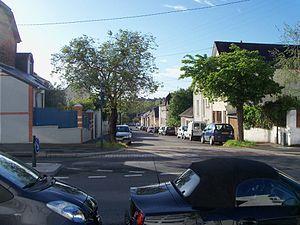
Rue des frères Blin, rue à Rennes, en Bretagne, France
Joseph Marie Jacques Blin, né en 1764 et mort à Rennes le 12 juillet 1834, est un homme politique français, député républicain.
François-Pierre Blin ou Pierre-François Blin, né à Rennes le 8 juin 1756, mort le 4 novembre 1834 à Chantenay-sur-Loire, est un médecin et homme politique, député aux États généraux de 1789.